Albert Suárez

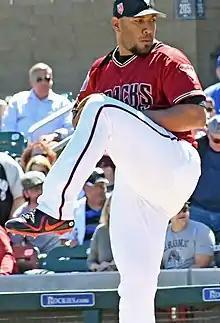
Suárez pitching for the Arizona Diamondbacks in 2018 spring training

On December 14, 2017, Suárez was selected by the Arizona Diamondbacks in the Rule 5 draft. On March 24, 2018, Suárez was designated for assignment by Arizona and was sent outright to the Triple-A Reno Aces after clearing waivers on March 27. He spent the year in Reno, logging a 4.97 ERA with 51 strikeouts in innings of work. Suárez elected free agency on October 11.